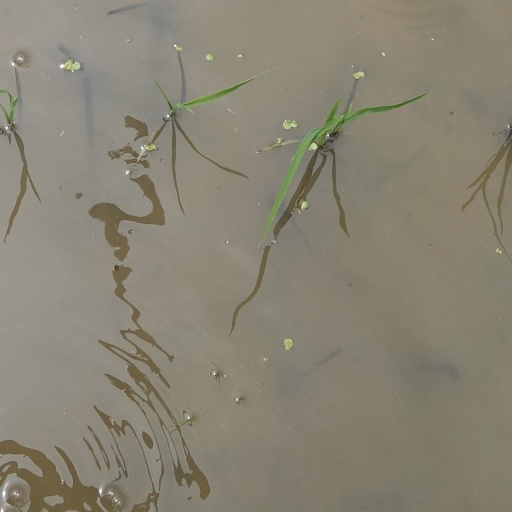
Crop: rice